St. Philip's Church in the Highlands

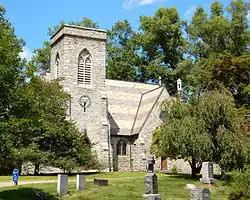

St. Philip's Church in the Highlands is an Episcopal church located on New York State Route 9D in the hamlet of Garrison, New York, United States, within the town of Philipstown in the Hudson Highlands. It is a stone Gothic Revival building designed by Richard Upjohn, a of the church, opened in 1865.